Wilton Mkwayi

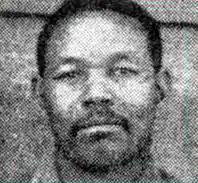

Wilton Zimasile Mkwayi OMSG (17 December 1923 – 24 July 2004) was an African National Congress veteran and one of the first six members of Umkonto weSizwe to be sent for military training.